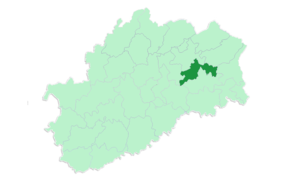
Le canton de Lure-Nord est un ancien canton français situé dans le département de la Haute-Saône et la région Franche-Comté.